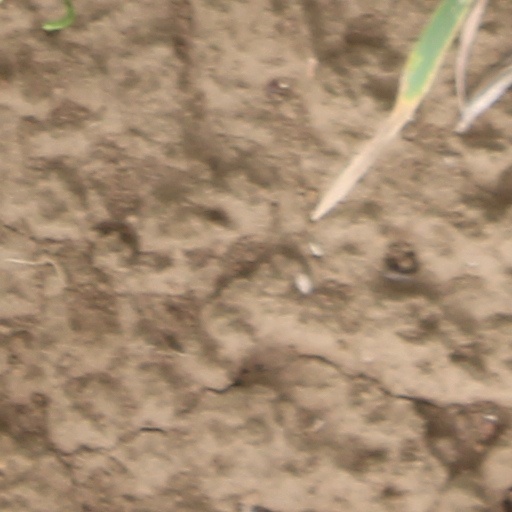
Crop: wheat